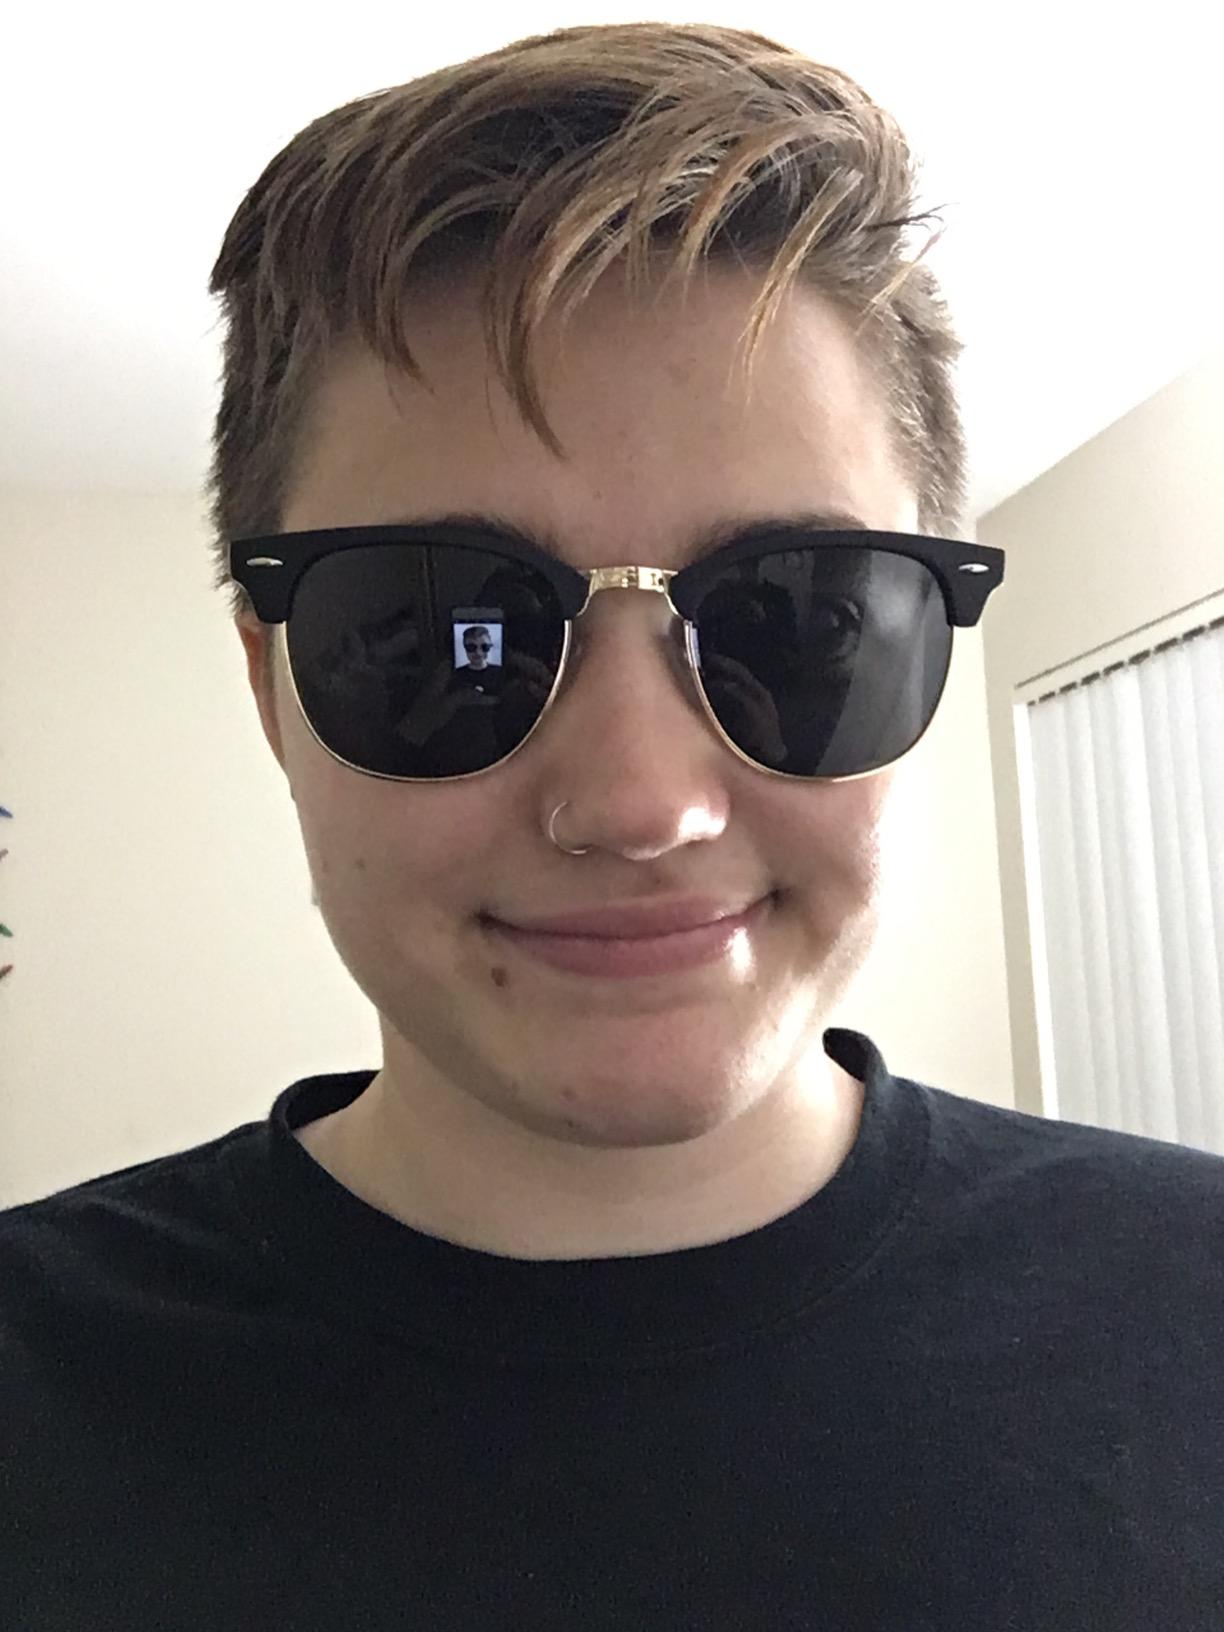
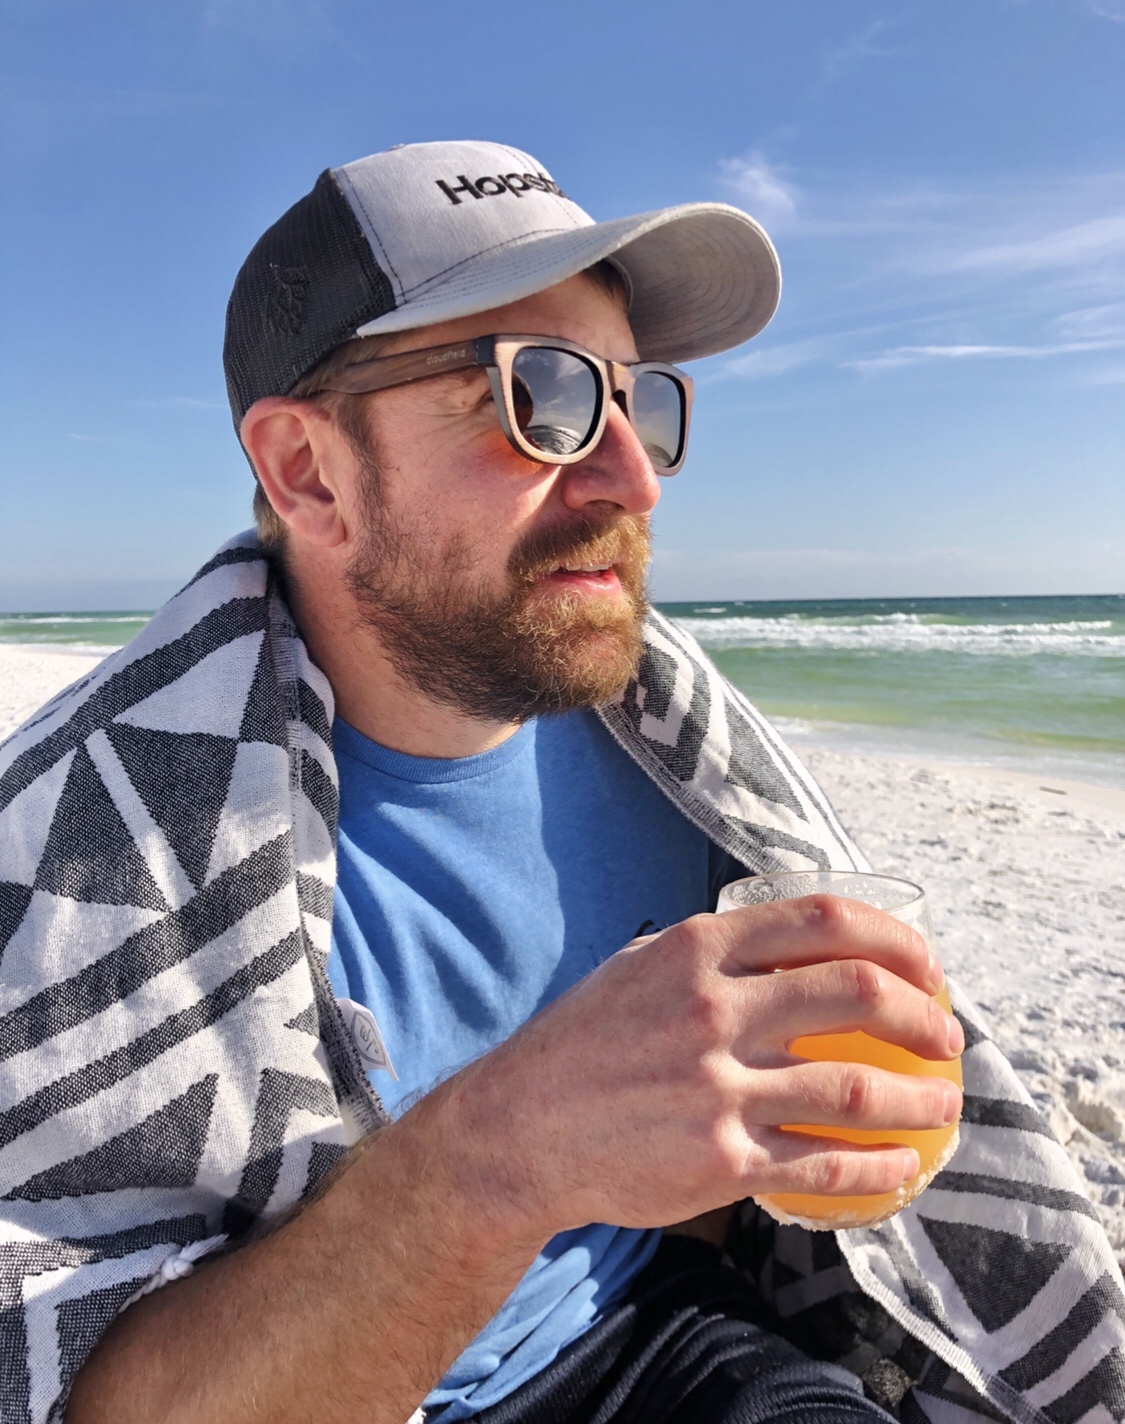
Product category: accessories_sunglasses
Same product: no